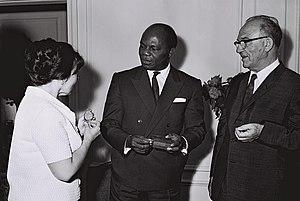
Justin Ahomadegbé, né le 16 janvier 1917 à Abomey et mort le 8 mars 2002 à Cotonou, était une personnalité politique béninoise. Il fut Premier ministre du Dahomey du 25 janvier 1964 au 29 novembre 1965, puis exerça brièvement les fonctions de chef de l'État du 8 mai au 26 octobre 1972, avant d'être renversé par le coup d'État du général Mathieu Kérékou.